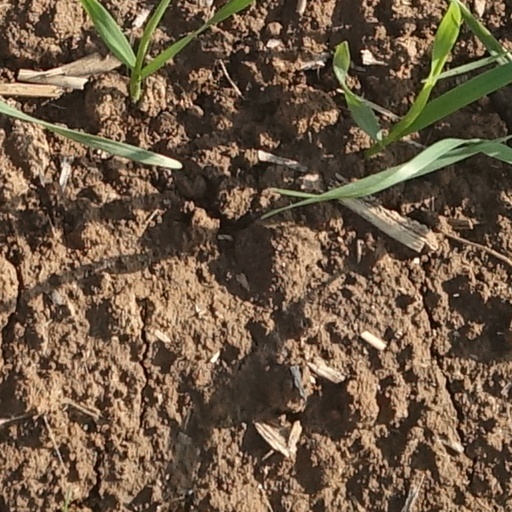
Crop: wheat